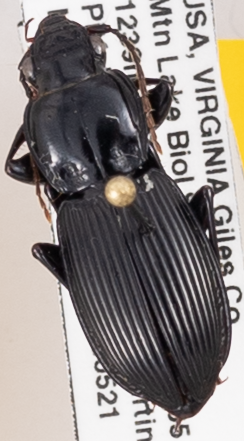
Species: Pterostichus coracinus
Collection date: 2019-05-21
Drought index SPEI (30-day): -0.62
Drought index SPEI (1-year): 2.09
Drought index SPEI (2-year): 2.09